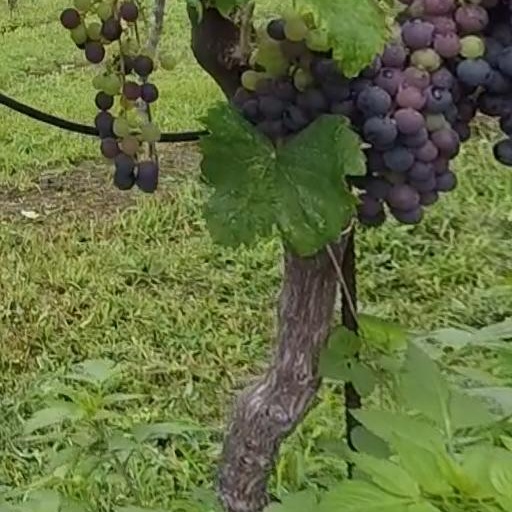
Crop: grape